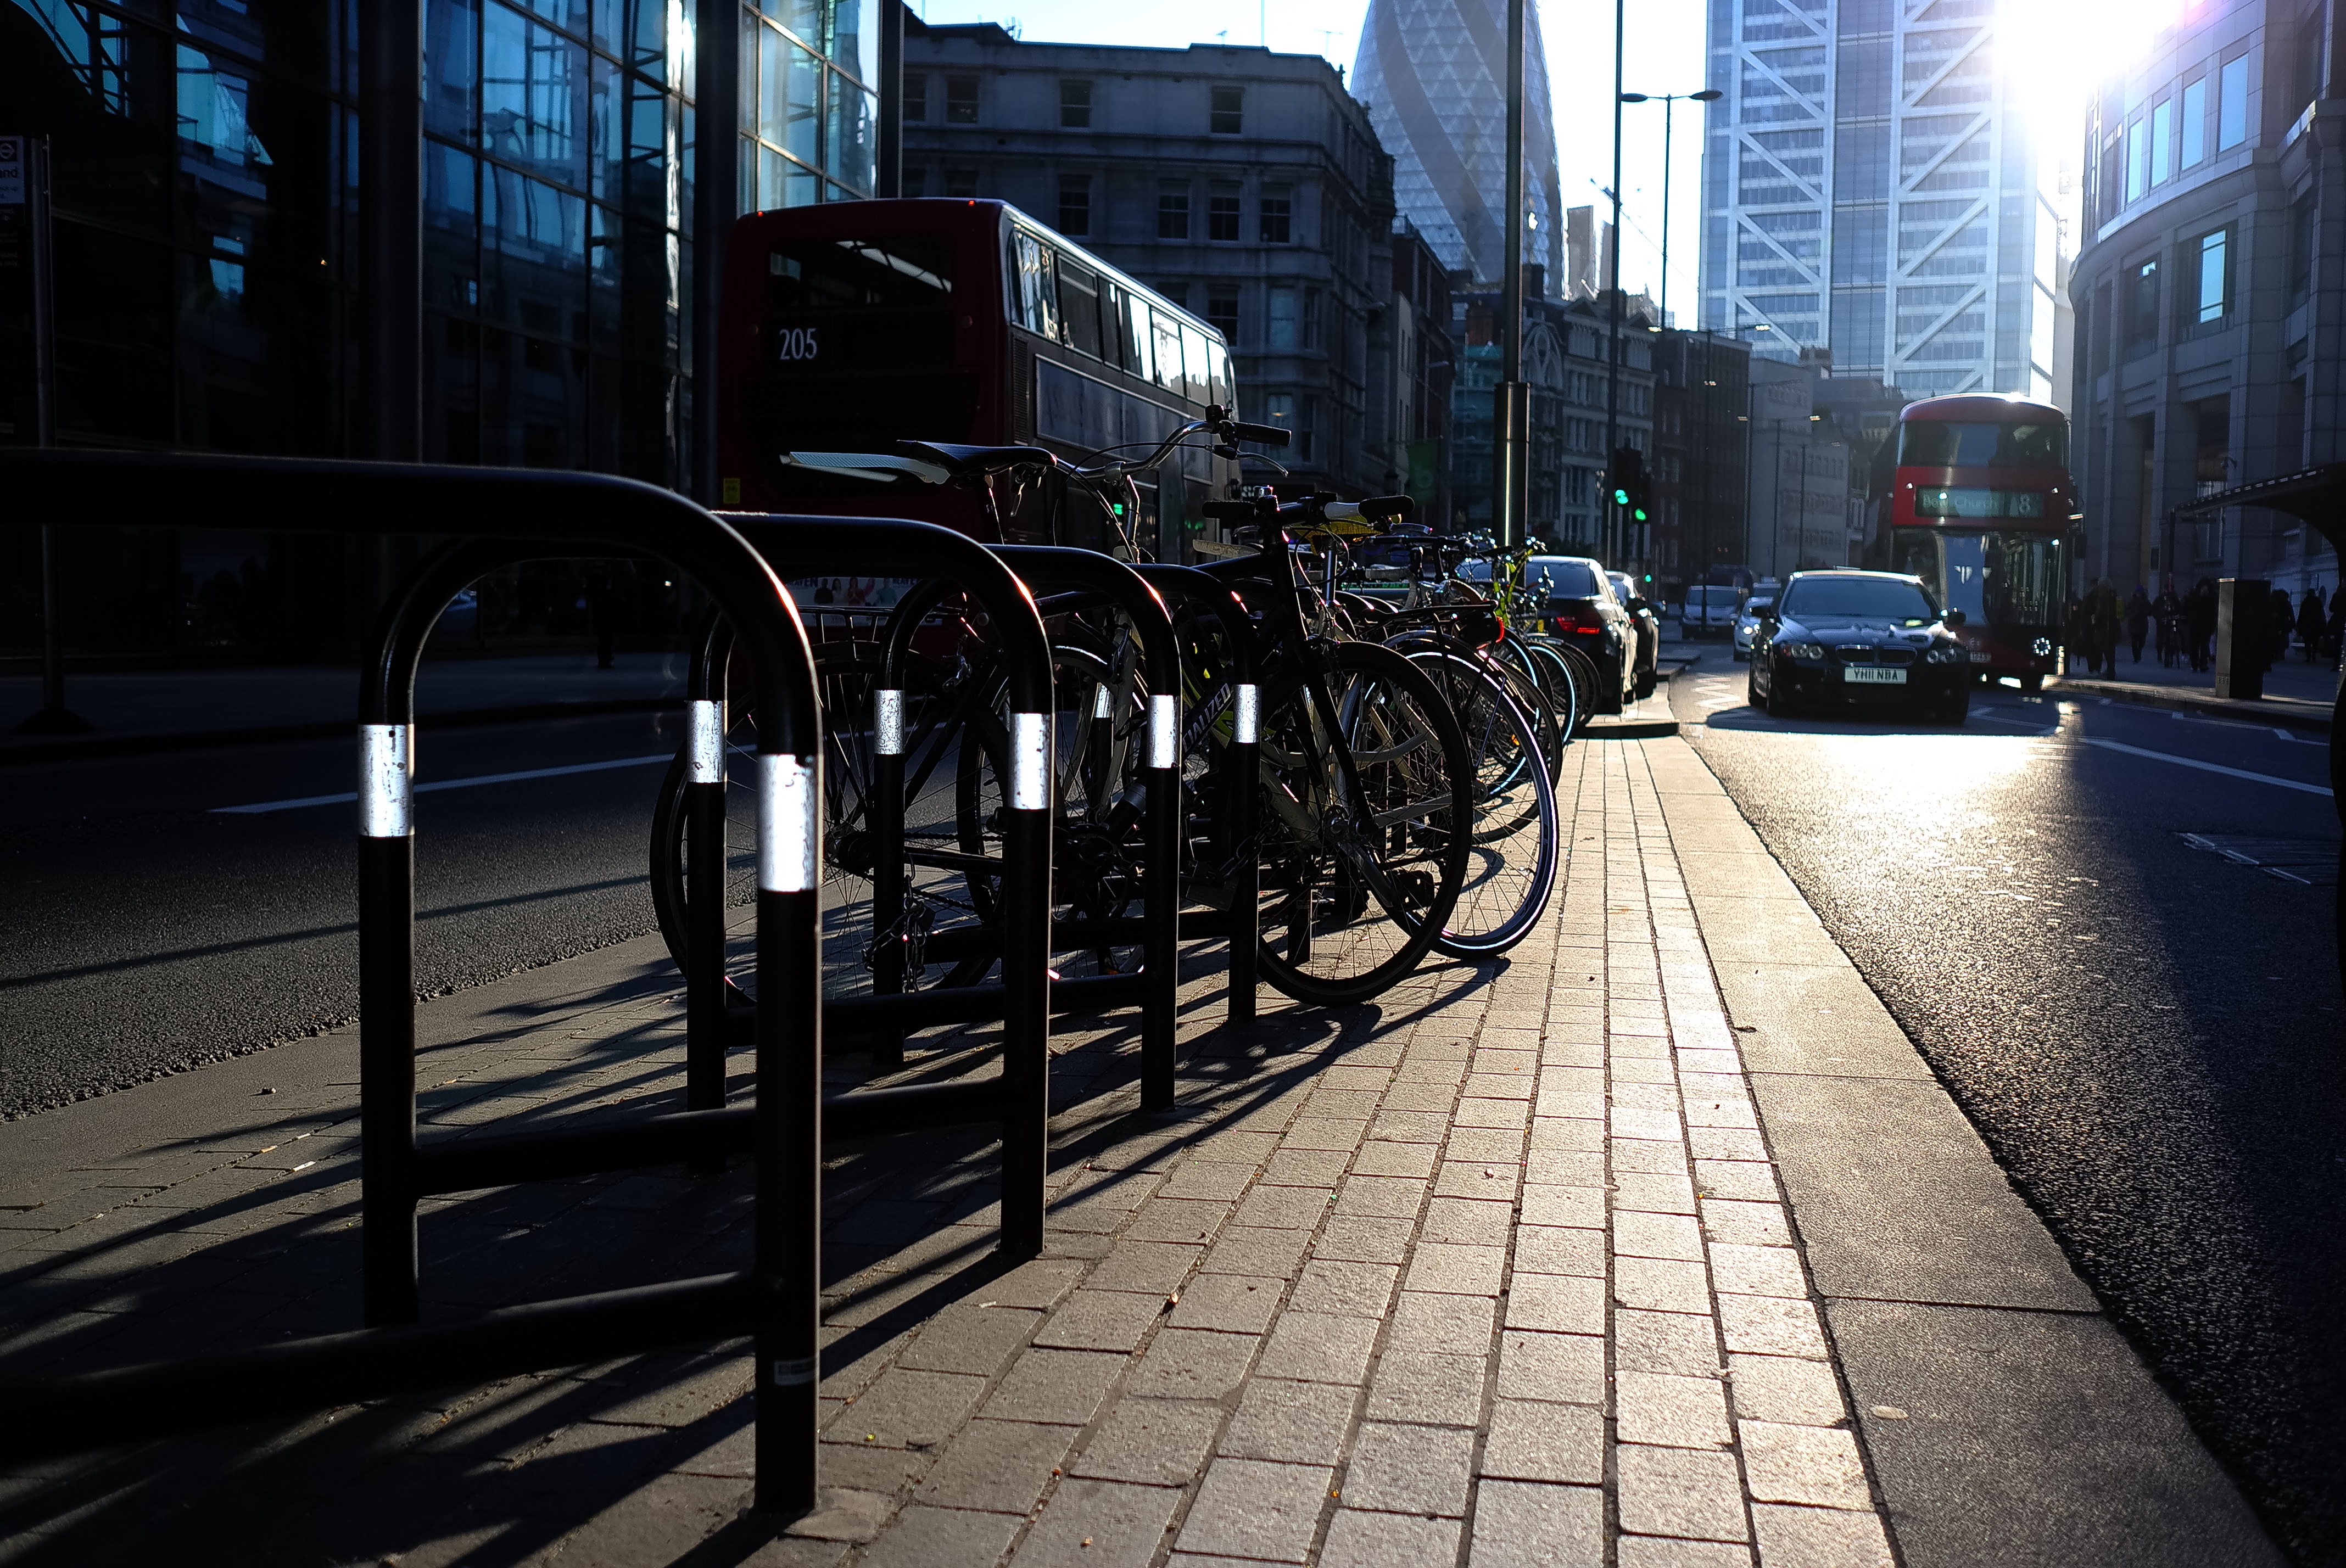
pedestrian, road, street, night, alley, city, cityscape, transport, evening, vehicle, darkness, lane, lighting, public transport, infrastructure, urban area